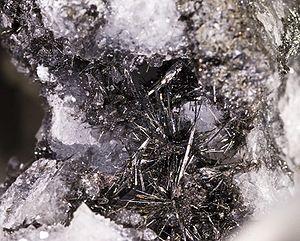
Jamesonite et quartz Localité
La jamesonite est une espèce minérale composée de sulfure de plomb, fer et antimoine de formule Pb₄FeSb₆S₁₄ avec des traces de Cu; Zn; Ag; Bi. Avec une addition de manganèse, elle forme une série avec la bénavidésite. Elle se présente en fins cristaux prismatiques allongés ou en amas d'aiguilles feutrées.